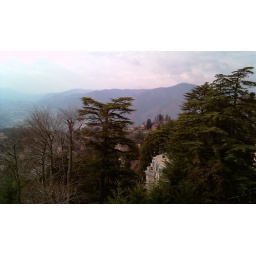
A view of the trees and the mountains near Lake Como, Italy